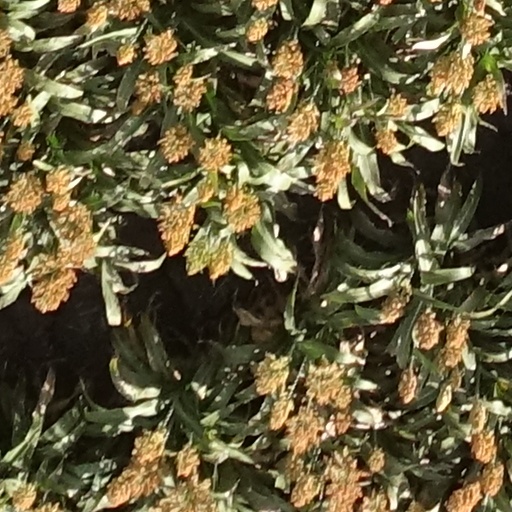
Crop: sorghum